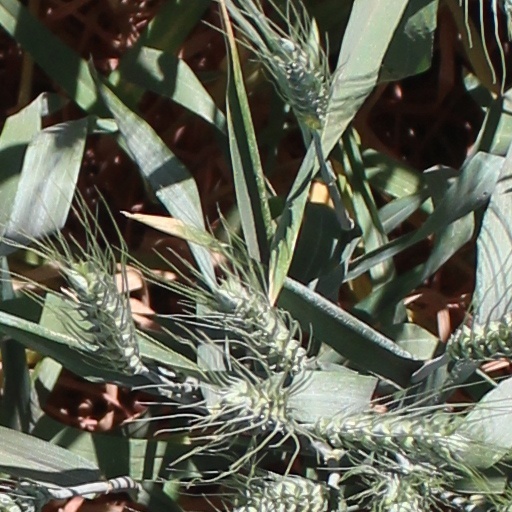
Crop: wheat